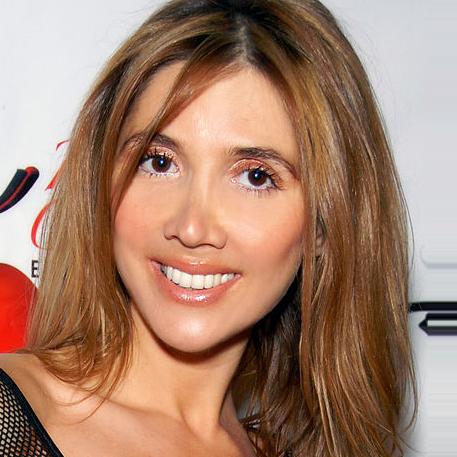
Age: 22